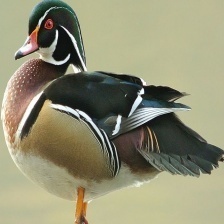
Species: WOOD DUCK
Scientific name: AIX SPONSA
ImageNet parent category: drake